Dangwa

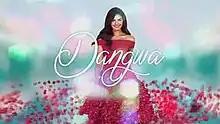
Title card

Dangwa is a Philippine television drama romance fantasy series broadcast by GMA Network. Directed by Adolf Alix Jr., it stars Janine Gutierrez. It premiered on October 26, 2015 on the network's morning line up. The series concluded on January 29, 2016 with a total of 70 episodes.